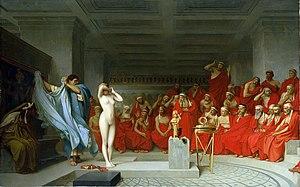
La Vénus à la fourrure est un roman érotique allemand de Leopold von Sacher-Masoch paru en 1870.
Phryné devant l'aréopage est un tableau de Jean-Léon Gérôme.
La masculinité hégémonique, aussi appelée masculinité dominante, est un concept propre à la sociologie du genre et théorisé en 1995 par la sociologue australienne R.W. Connell. Il est présent dans son œuvre Masculinités. Enjeux sociaux de l'hégémonie, où l’auteure s’intéresse davantage à l’expression de la masculinité plutôt qu’au « rôle masculin ». Elle présente de cette manière une typologie des masculinités, déclinée sous quatre formes.
Leopold von Sacher-Masoch, né le 27 janvier 1836 à Lemberg en royaume de Galicie et de Lodomérie et mort le 9 mars 1895 à Lindheim, est un historien et écrivain journaliste. Le mot masochisme est formé à partir de son nom.
Nééra est une hétaïre du IVᵉ siècle av. J.-C. en Grèce antique ; il n'y a néanmoins pas de données précises sur ses dates de naissance et de décès. Elle a été le personnage-clef de plusieurs procès remarqués, dont la documentation donne une image vivante des conditions de vie des femmes dans la société des cités-États grecques. Grâce à une abondante tradition écrite, Nééra est aujourd'hui la prostituée de l'Antiquité dont on connaît le mieux la vie et ses circonstances.